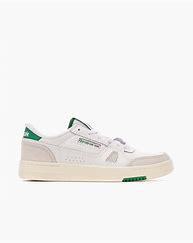
Brand: Reebok
Model: LT Court